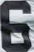
Number: 6